Derek Dougan

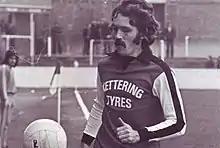
Dougan with historic shirt

Dougan was appointed player-manager at Southern League Premier Division side Kettering Town in 1975, and immediately set on former Wolves teammate Brian Thompson as his assistant. Goalkeeper Gordon Livsey remembered Dougan as a great motivator, but tactically limited. Dougan negotiated a four-figure shirt sponsorship with Kettering Tyres, which was the first such deal in England. After its use in the Southern League Premier Division match against Bath City on 24 January 1976 the FA demanded that the club remove the sponsor's logo threatening a fine of £1000, and were not impressed when Dougan initially attempted to circumvent the FA's demands by shortening the branding 'Kettering Tyres' to simply 'Kettering T'. The logo was removed, though in June 1977 the FA decreed that a 2.5 square inch logo would be permitted in the future provided it was not "detrimental to the image of the game". He led the "Poppies" to a third-place league finish and the Third Round of the FA Cup in 1976–77. He helped to improve the career prospects of many of his players, particularly Billy Kellock, who went on to play over 250 games in the Football League after leaving Kettering in 1979. Dougan left the club after chairman John Nash resigned in June 1977.